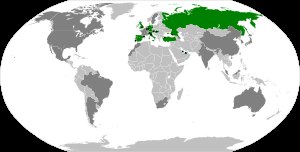
Formel 1
I de grønne lande er der blevet afholdt mindst ét F1-grand prix – stederne er markeret med prikker
Formel 1 regnes af mange som den fornemste klasse i motorsport. Det officielle verdensmesterskab for kørere med et decideret Formel 1-reglement blev startet i 1950. I 1958 tilføjede man et verdensmesterskab for konstruktører.